Hundred Oaks Castle

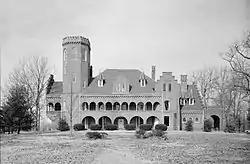
The Hundred Oaks Castle in 1983

The Hundred Oaks Castle is a historic mansion in Winchester, Tennessee, U.S.